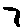
Label: 7